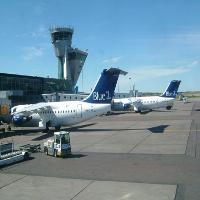
Weather: sun or clear